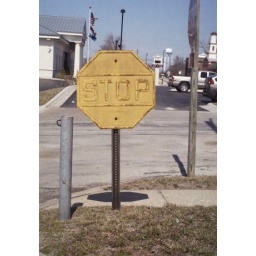
Old, faded yellow STOP sign in Lexington, Missouri. Spotted in March of 2004